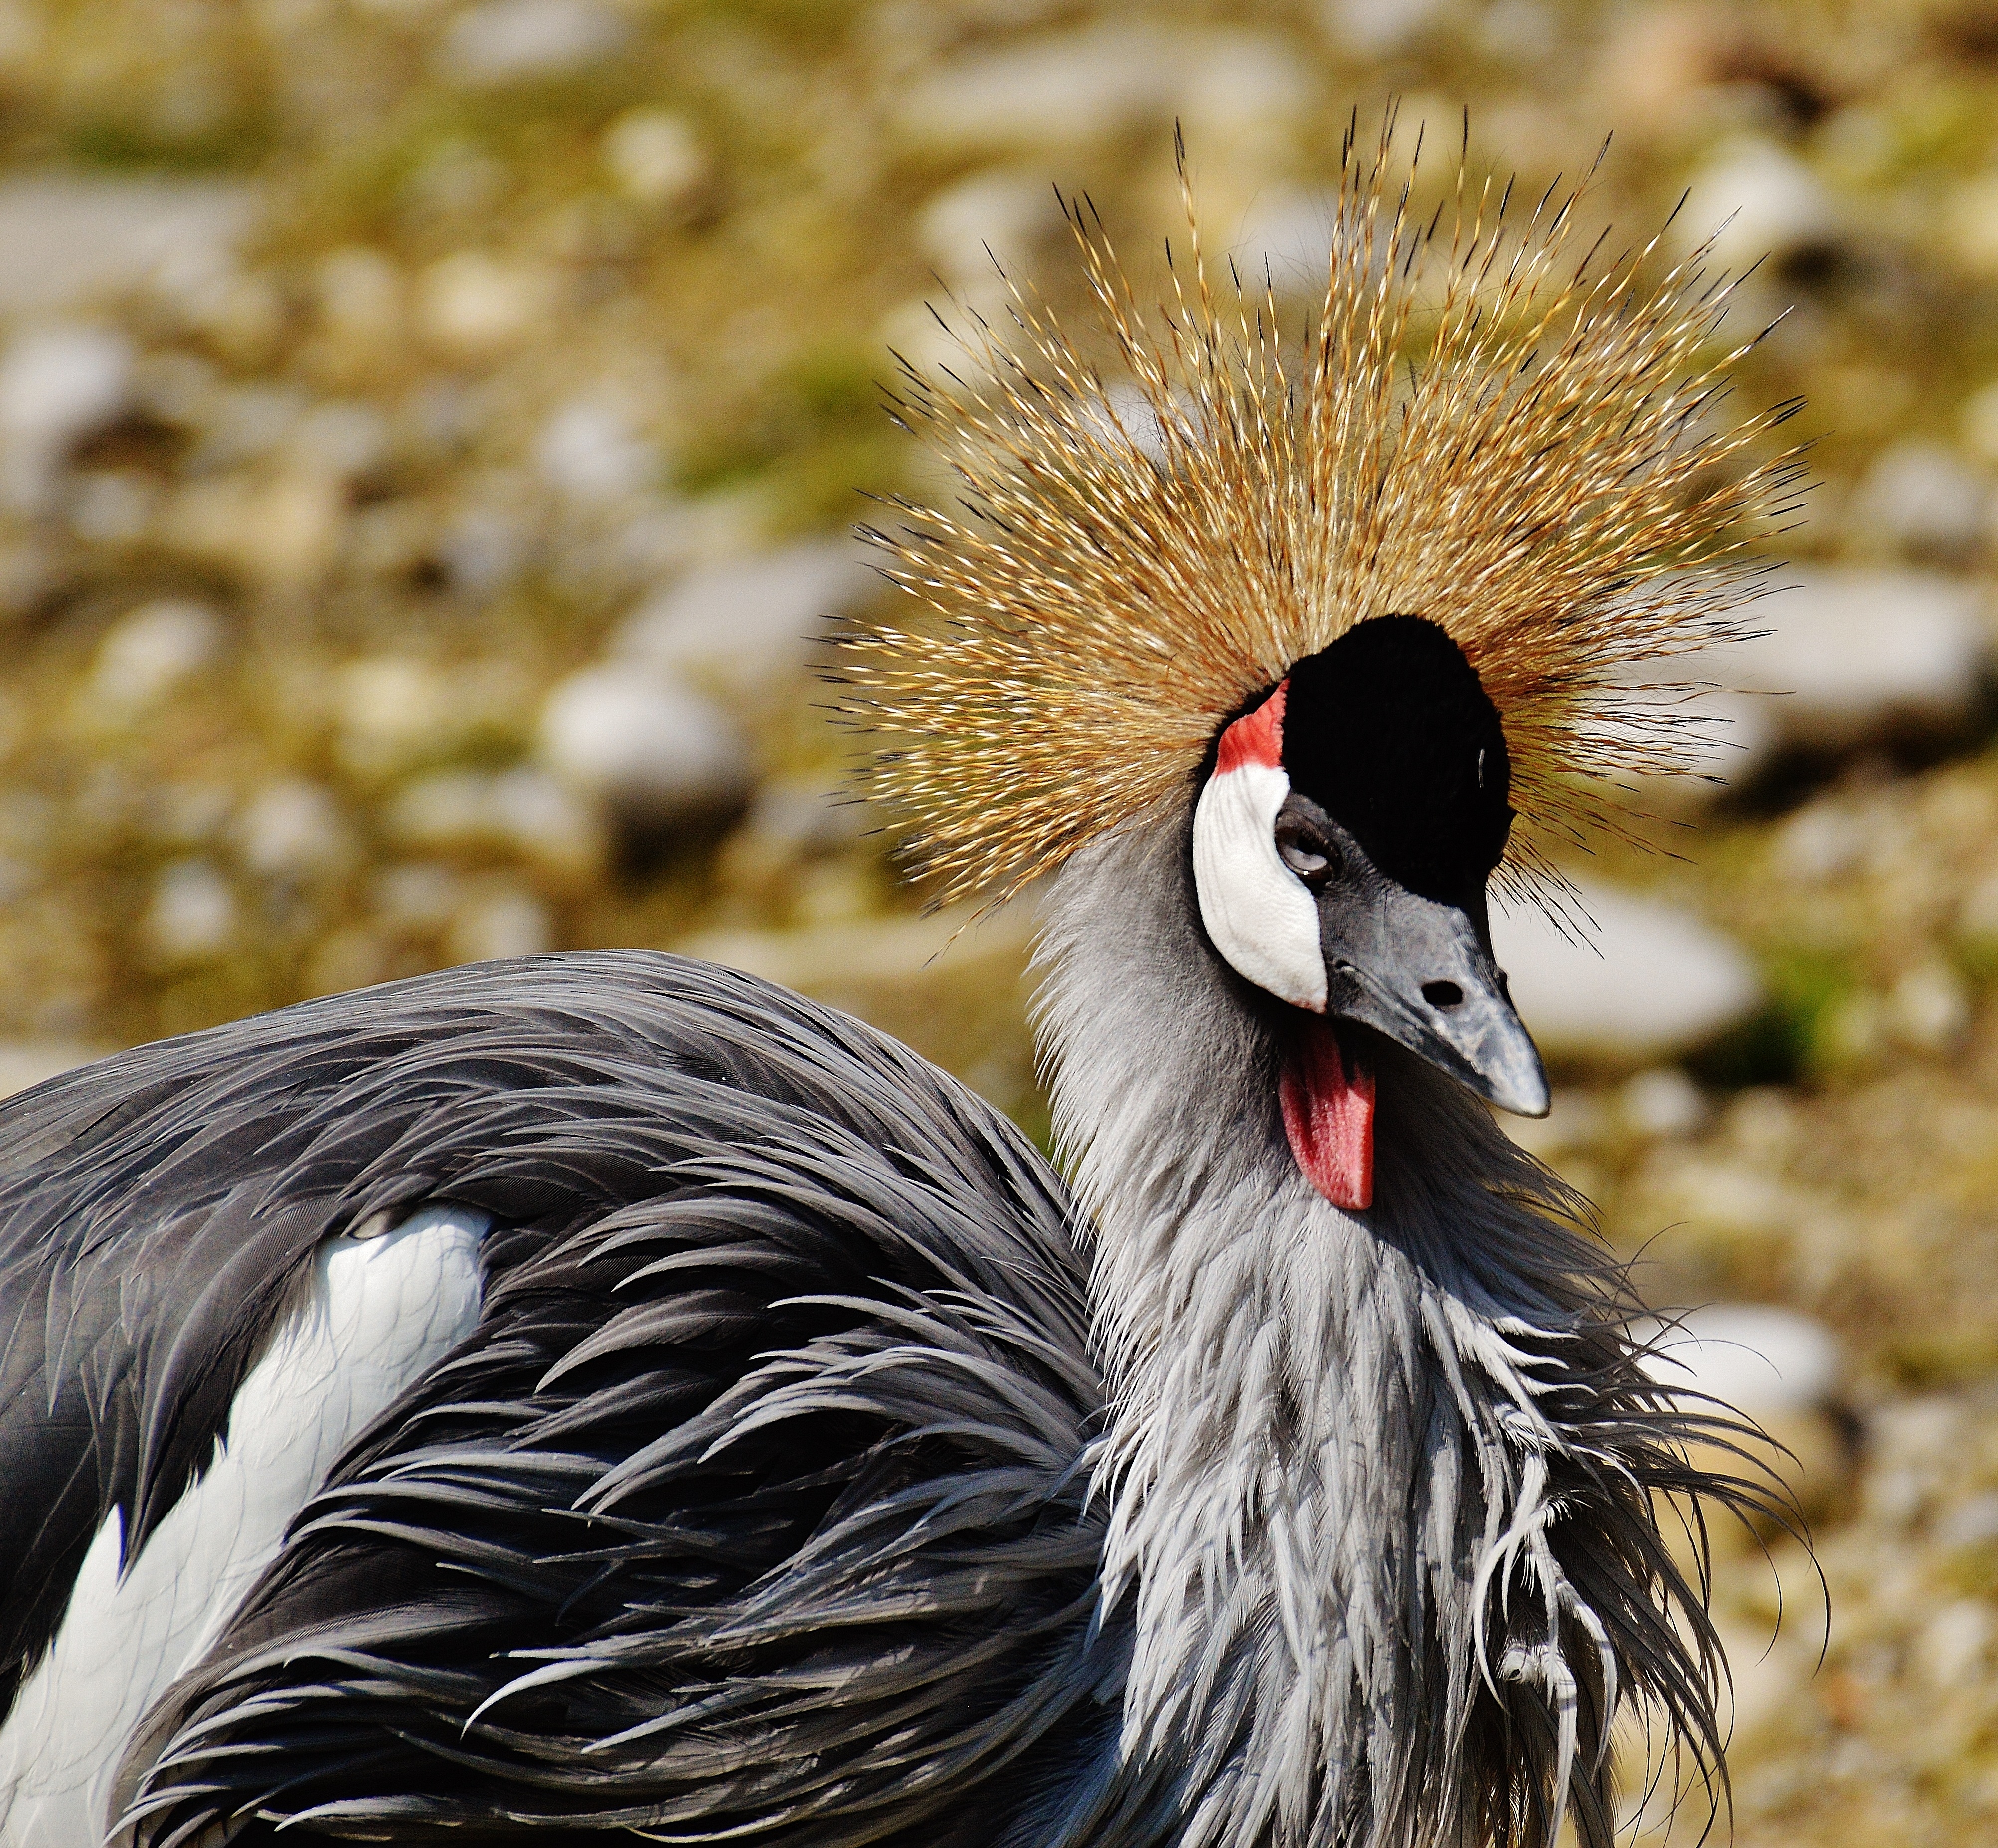
bird, wildlife, beak, colorful, feather, fowl, fauna, poultry, close up, vertebrate, funny, beautiful, crane, water bird, munich, tierpark hellabrunn, crane like bird